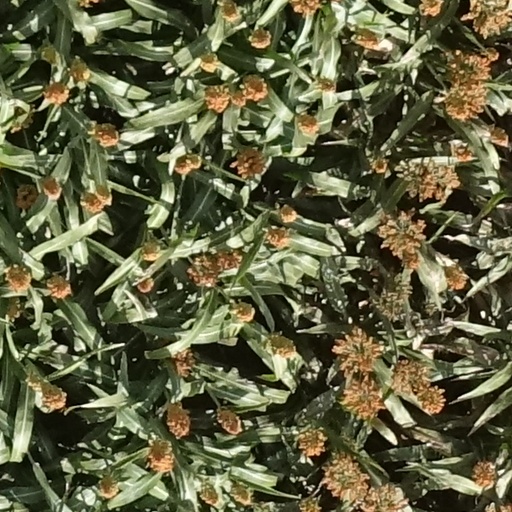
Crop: sorghum